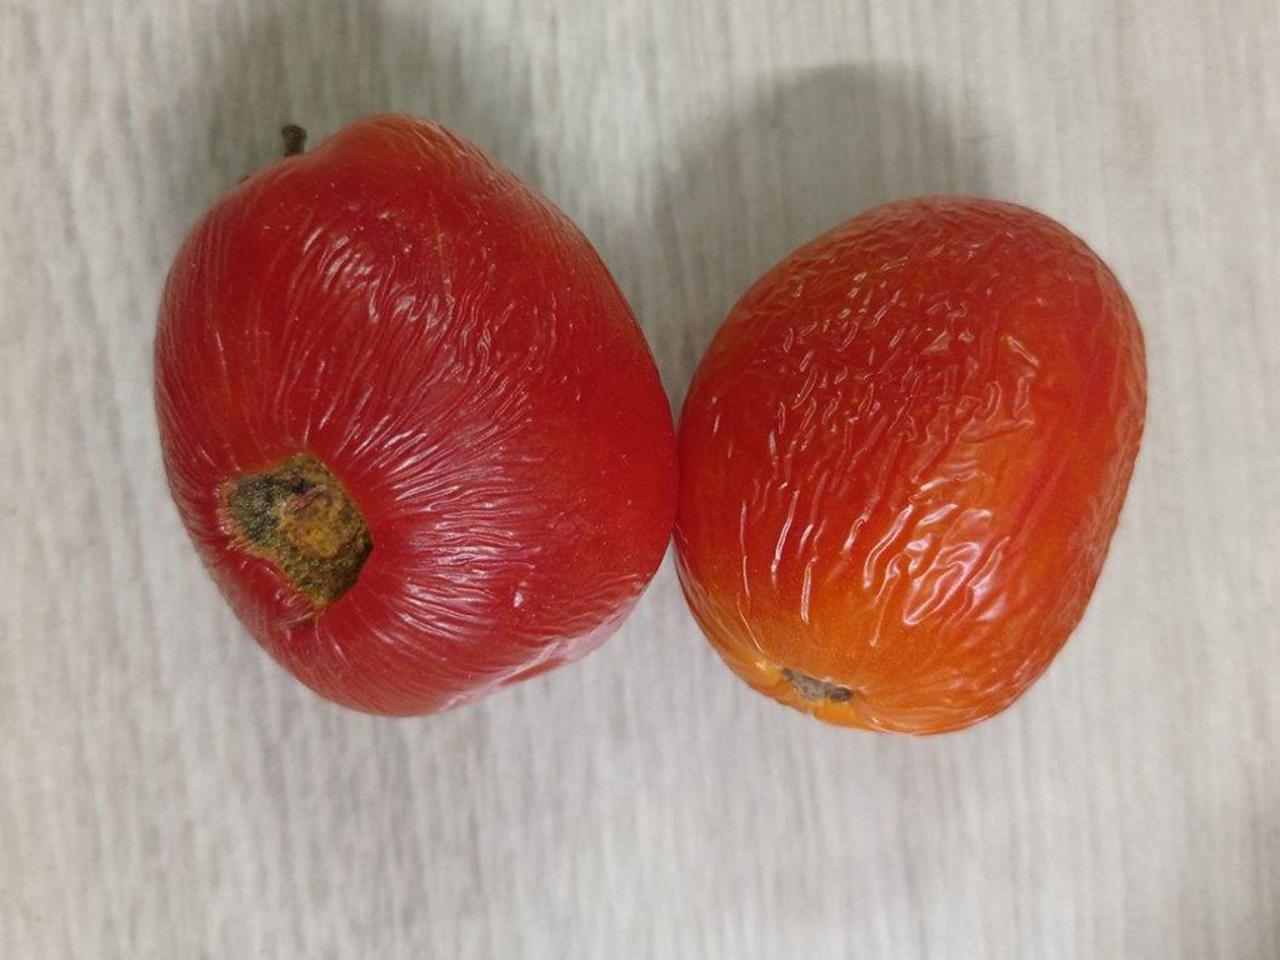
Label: Rotten